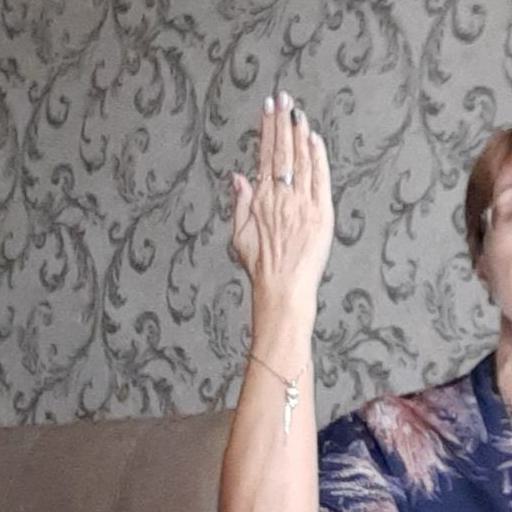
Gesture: stop_inverted